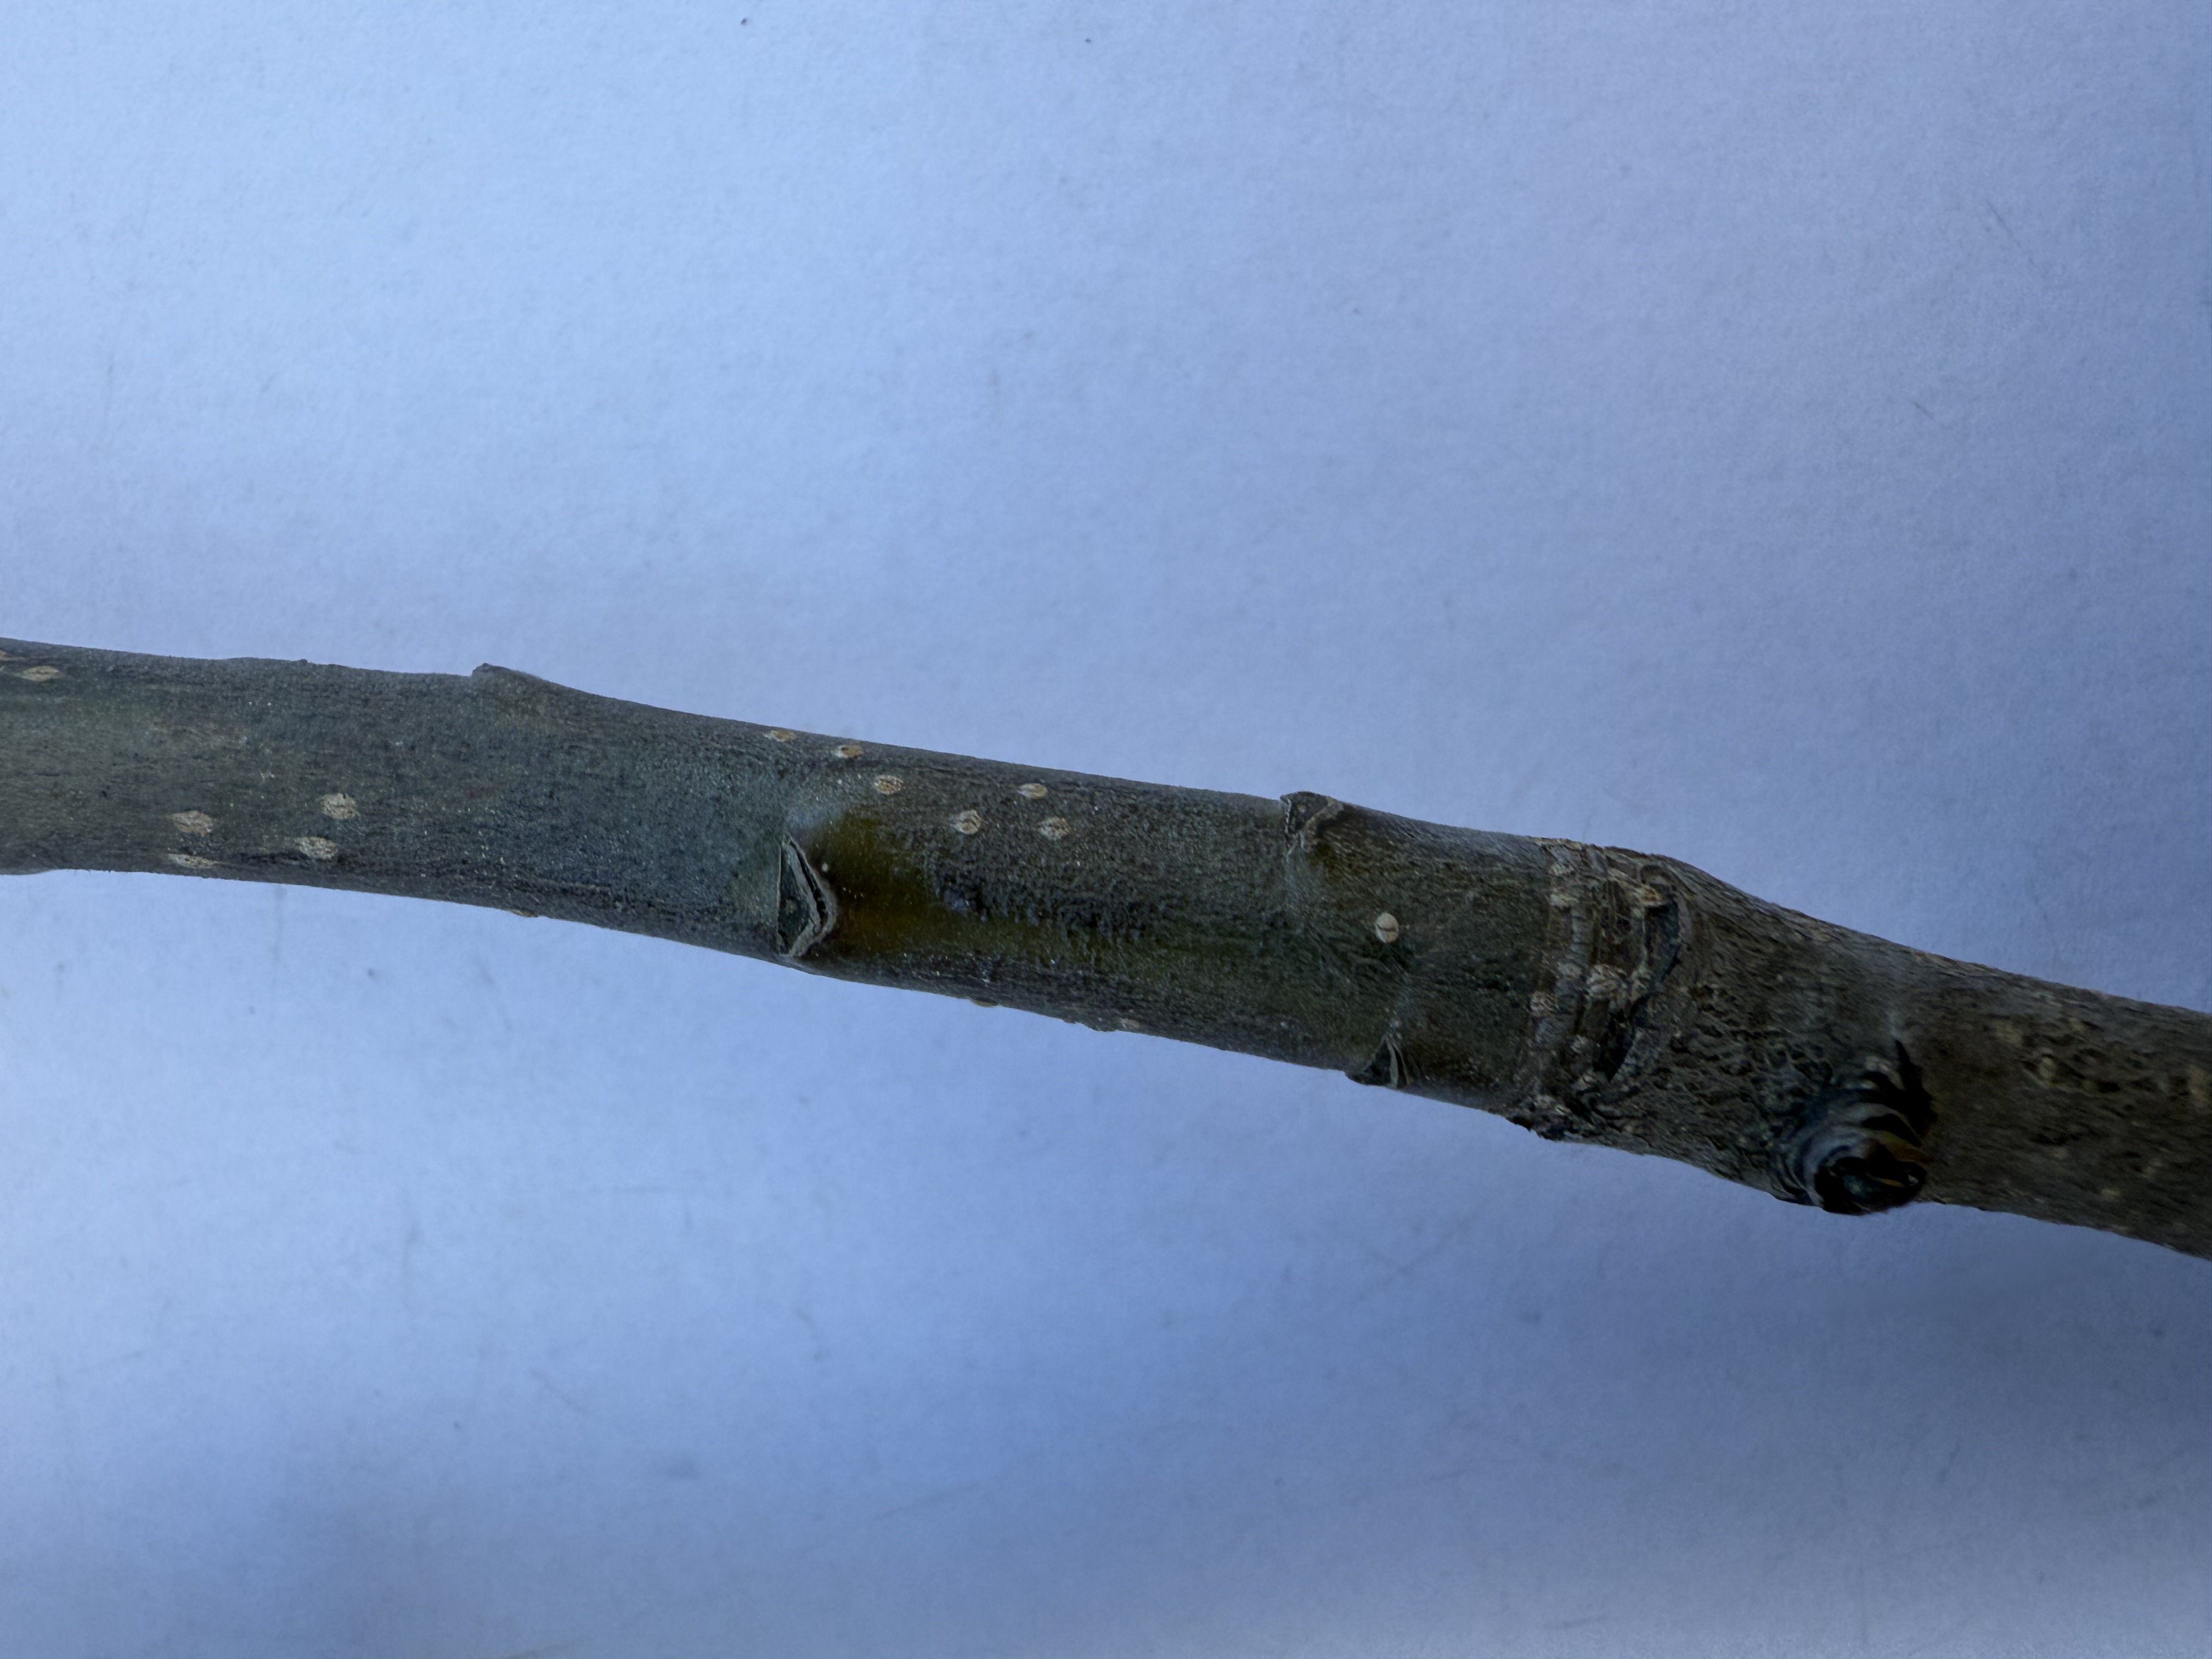
Variety: Margarita Marilla Pear